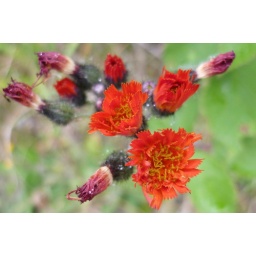
A tiny red flower. This is one of only 3 plants I've seen around this area.